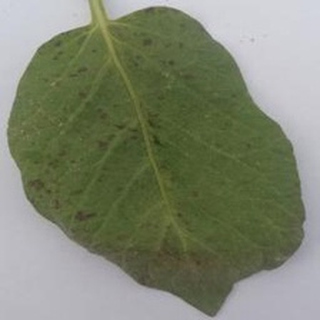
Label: potato_early_blight